Centennial Olympic Park bombing

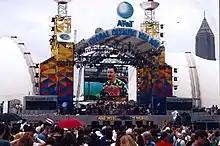
The grandstand at Centennial Olympic Park

Centennial Olympic Park was designed as the "town square" of the Olympics, and thousands of spectators had gathered for a late concert by the band Jack Mack and the Heart Attack. Sometime after midnight, Rudolph planted a green U.S. military ALICE pack (field pack) containing three pipe bombs filled with smokeless powder surrounded by masonry nails, which caused the death of one victim and most of the human injuries, underneath a bench near the base of a concert sound tower. He then left the area.